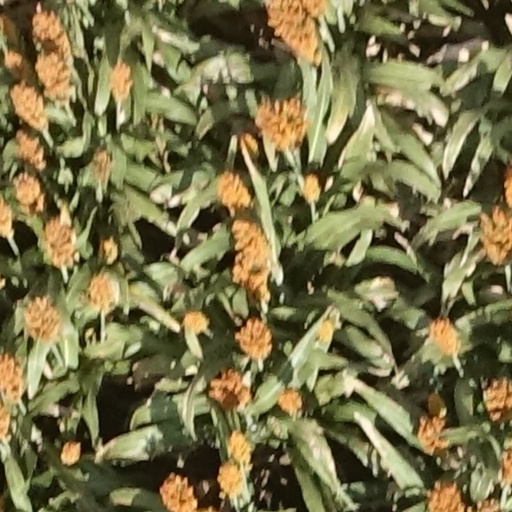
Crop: sorghum